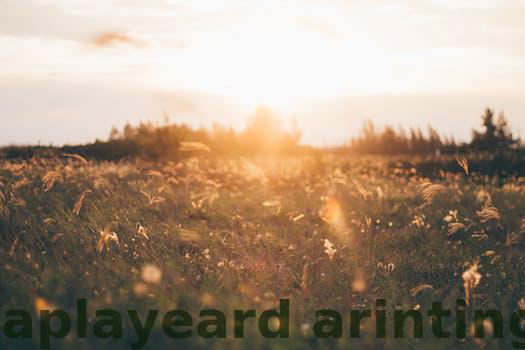
Label: Watermark